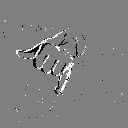
ASL letter: j